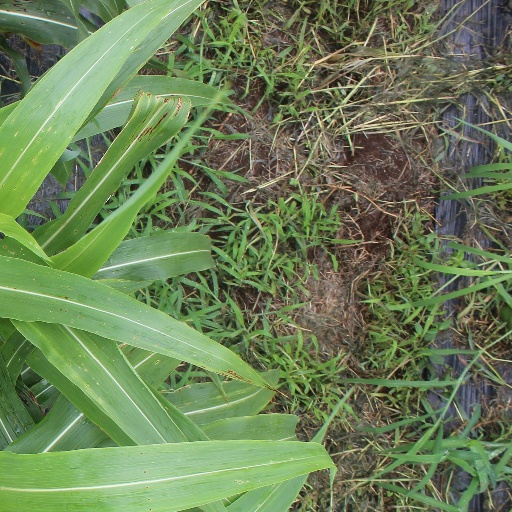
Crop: sorghum